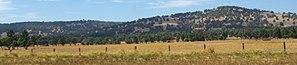
L’escarpement de Darling est un escarpement de faible altitude et d'orientation nord-sud qui se situe à l'est de la plaine côtière de Swan et de Perth en Australie-Occidentale. L'escarpement s'étend traditionnellement du nord de Bindoon jusqu'au sud de Pemberton. Le plateau de Darling adjacent s'étend vers l'est et inclut le mont Bakewell près de York et le mont Saddleback près de Boddington. Son nom est un hommage au gouverneur de Nouvelle-Galles du Sud, le lieutenant-général Ralph Darling.